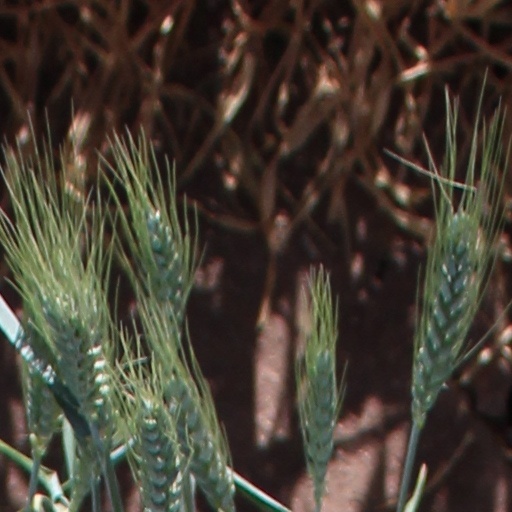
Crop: wheat